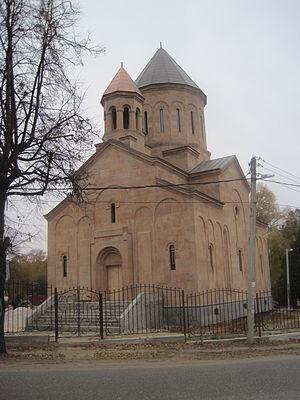
Eglise construite en 2014 pour la communauté arménienne de Vladimir
L’église arménienne de Vladimir vouée au culte de l'Église apostolique arménienne, a été construite durant l'année 2014. Elle sera consacrée en 2015 à l'occasion du centième anniversaire du génocide des Arméniens par les Turcs. Elle est située oulitsa Pogodina n° 10 à Vladimir, oblast de Vladimir en Russie. Son plan architectural reprend celui des églises traditionnelles d'Arménie. La forme du plan est celle d'une croix aux branches de longueur identique. Les murs sont construits en tuf de couleur ocre, brun clair.